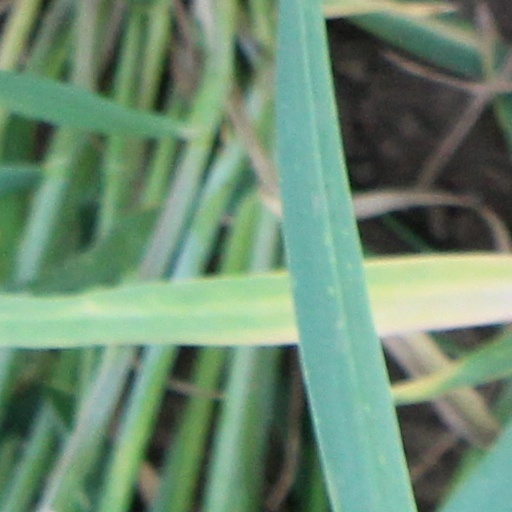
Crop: wheat